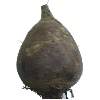
Label: Beetroot 1